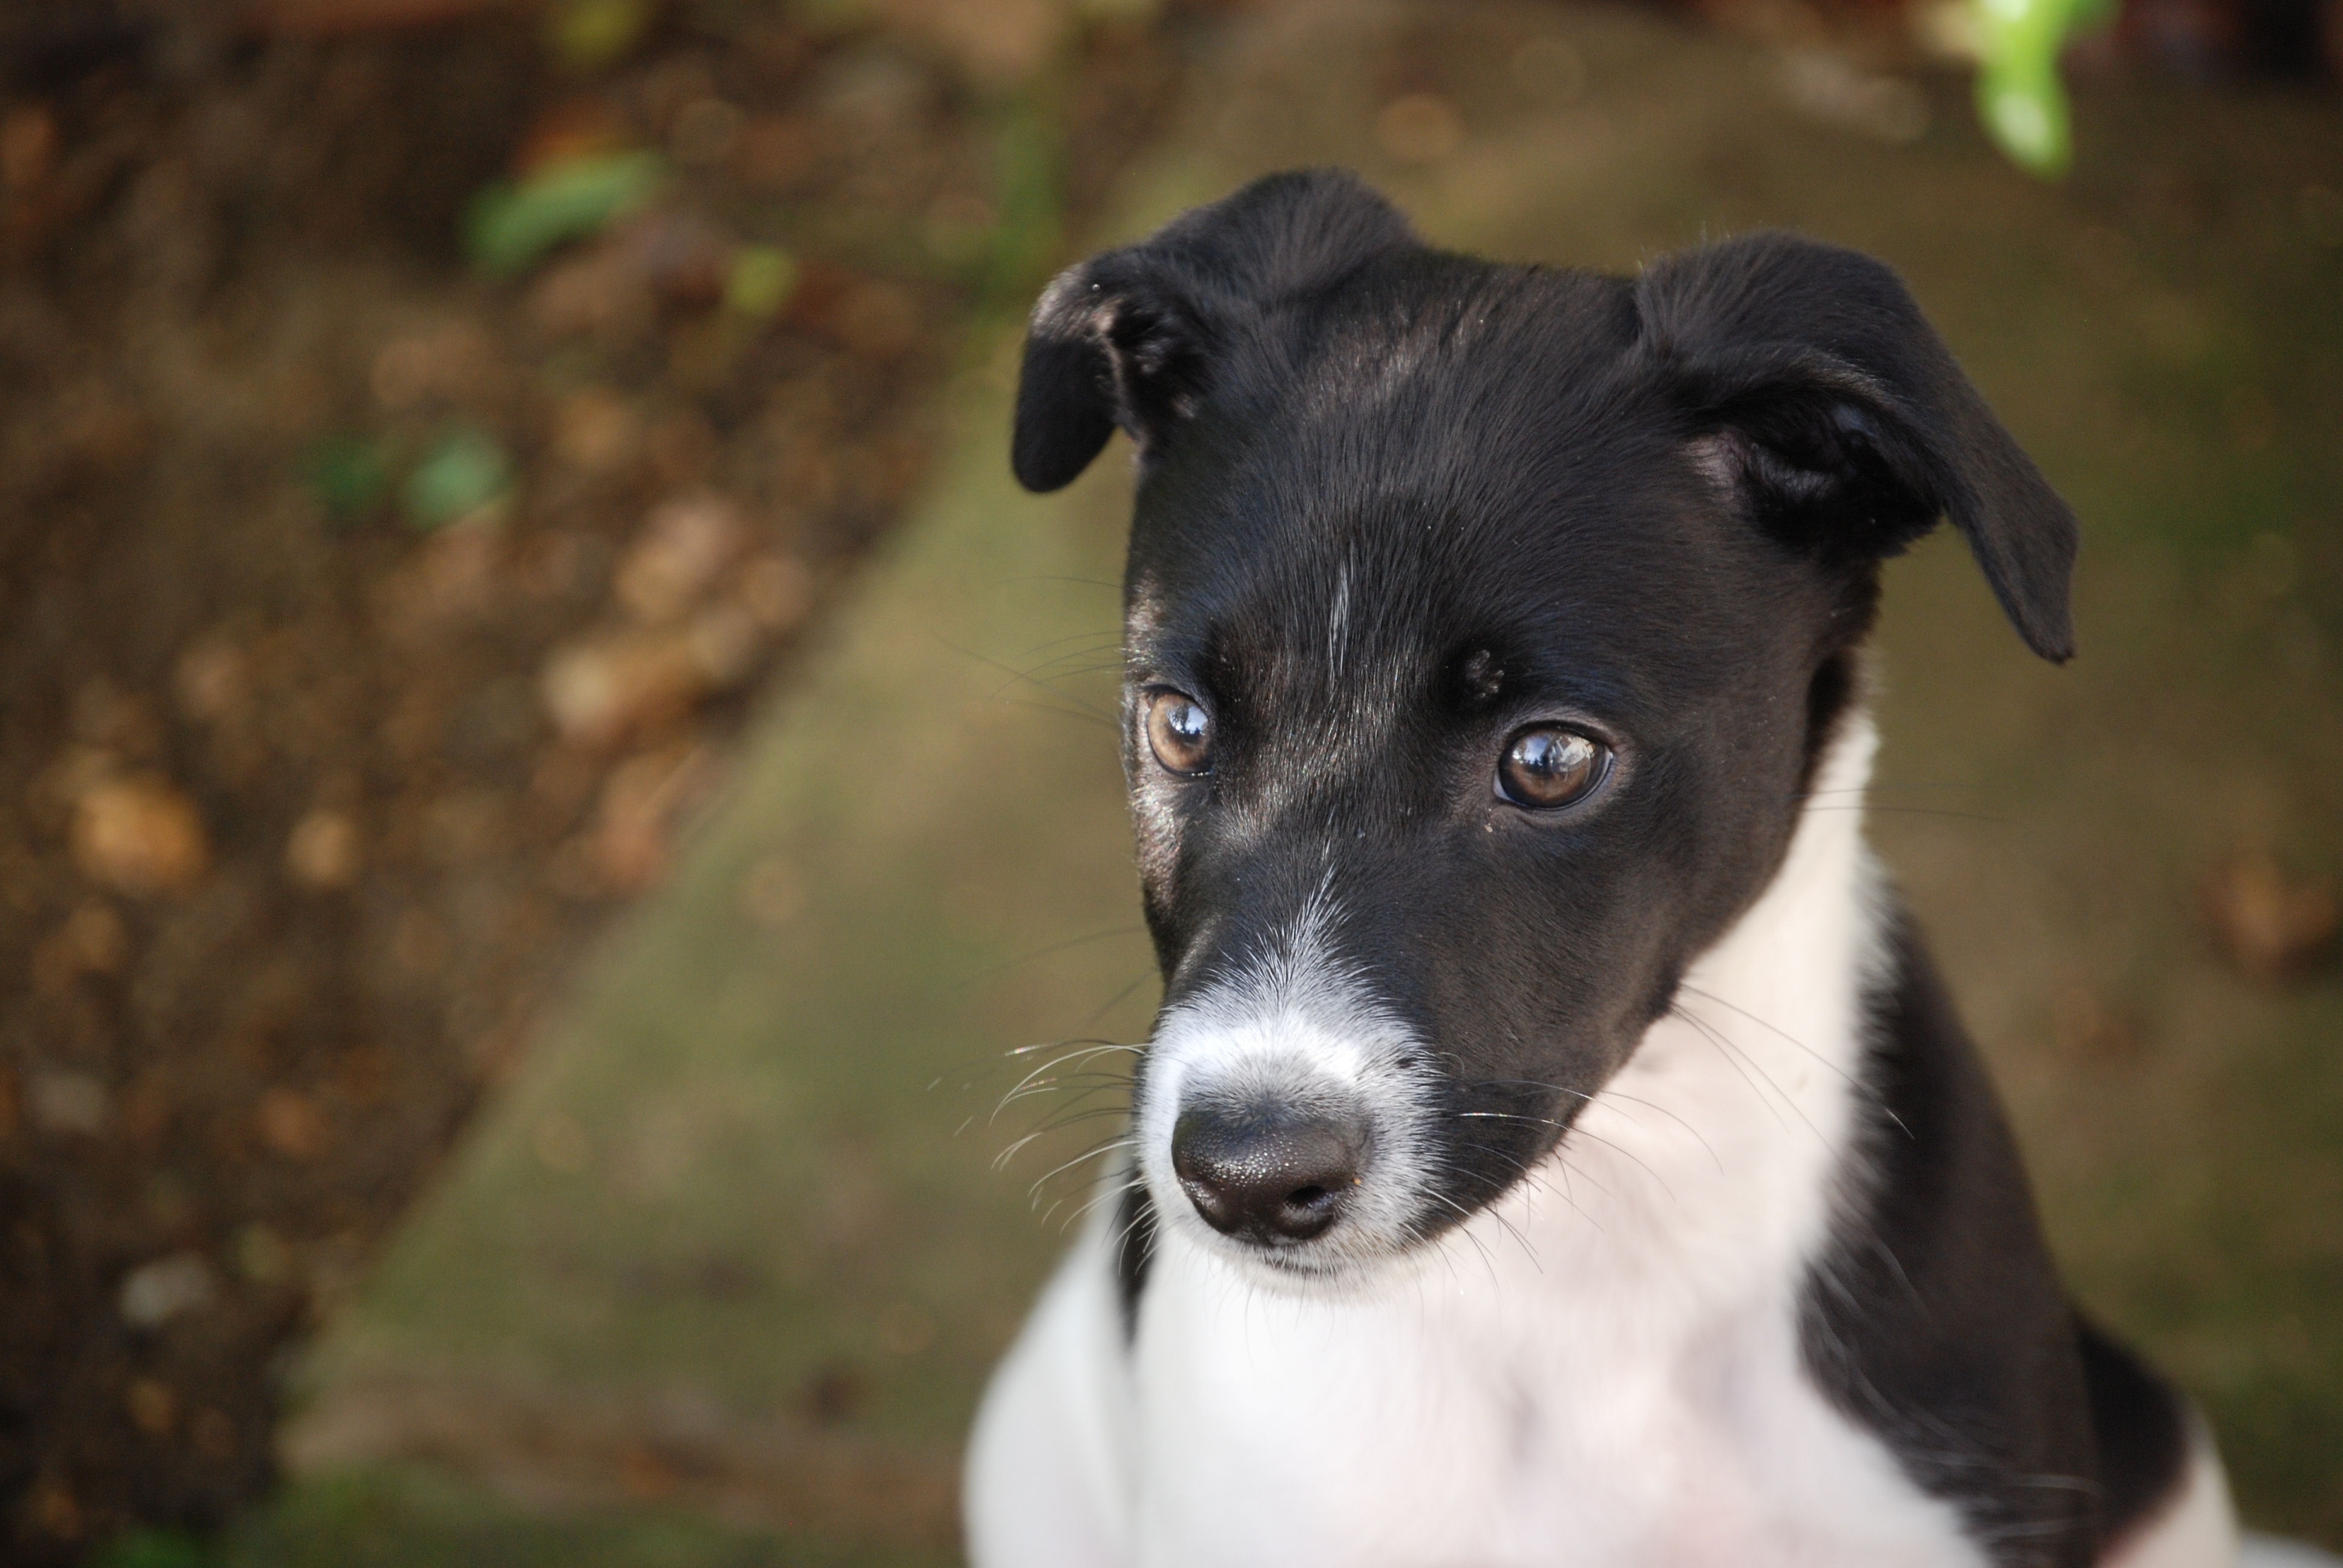
white, puppy, dog, canine, pet, portrait, mammal, black, hound, sports, vertebrate, whippet, dog breed, terrier, dog like mammal, carnivoran, animal sports, dog sports, sighthound, lurcher